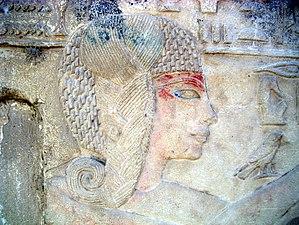
Relief représentant un prêtre Iounmoutef provenant de la tombe d'Horemheb - XVIIIe dynastie égyptienne - Saqqarah